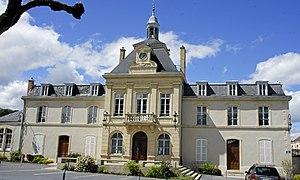
Une vue de l'hôtel de ville de Rilly la montagne et de la place de la république.
Rilly-la-Montagne est une commune française située dans le département de la Marne, en région Grand Est.